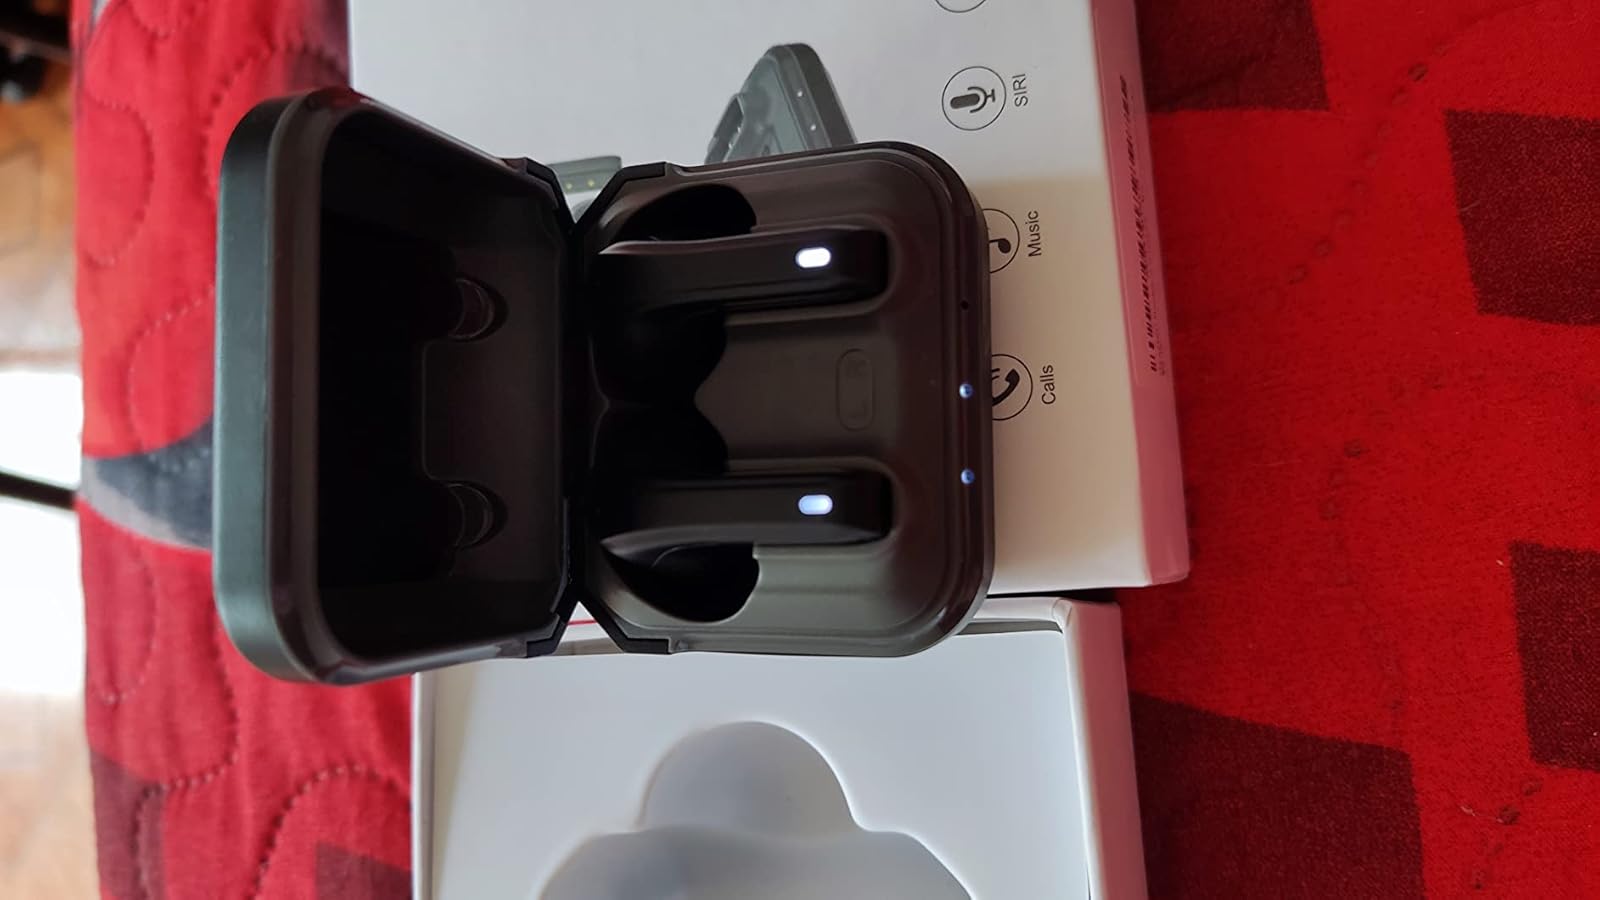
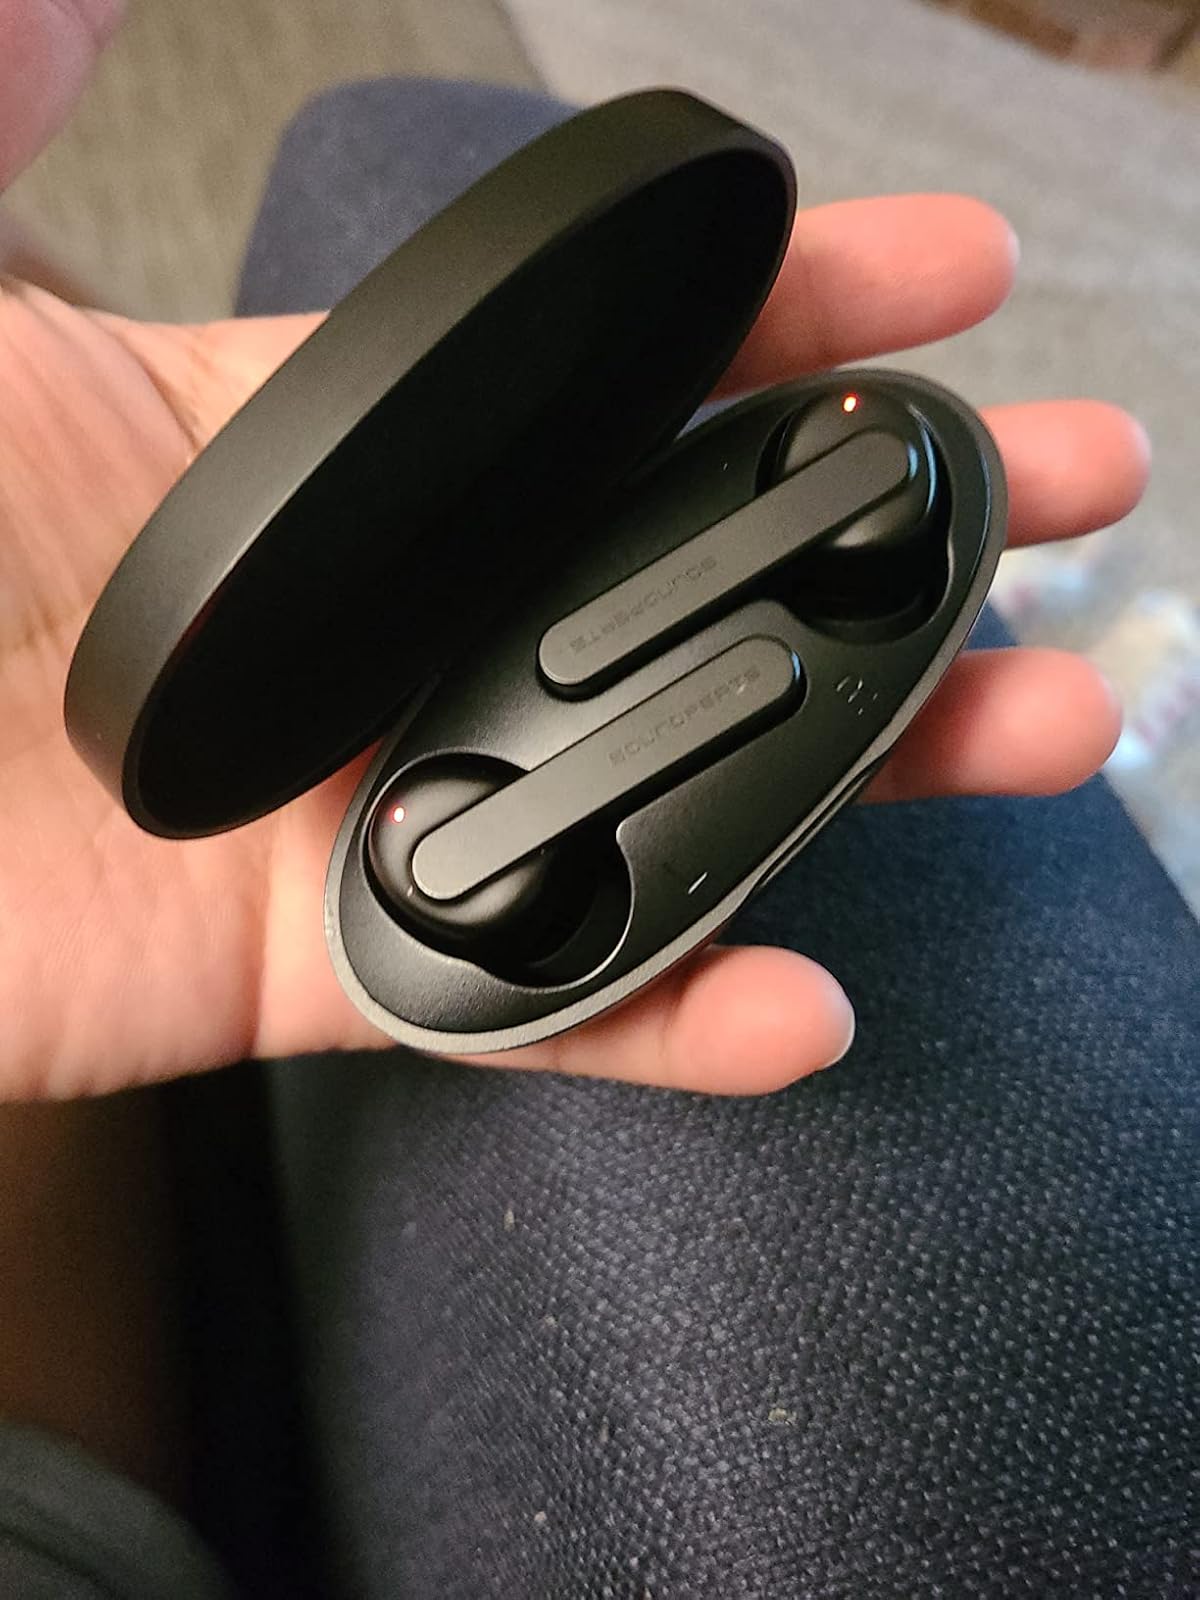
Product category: earbuds
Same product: no